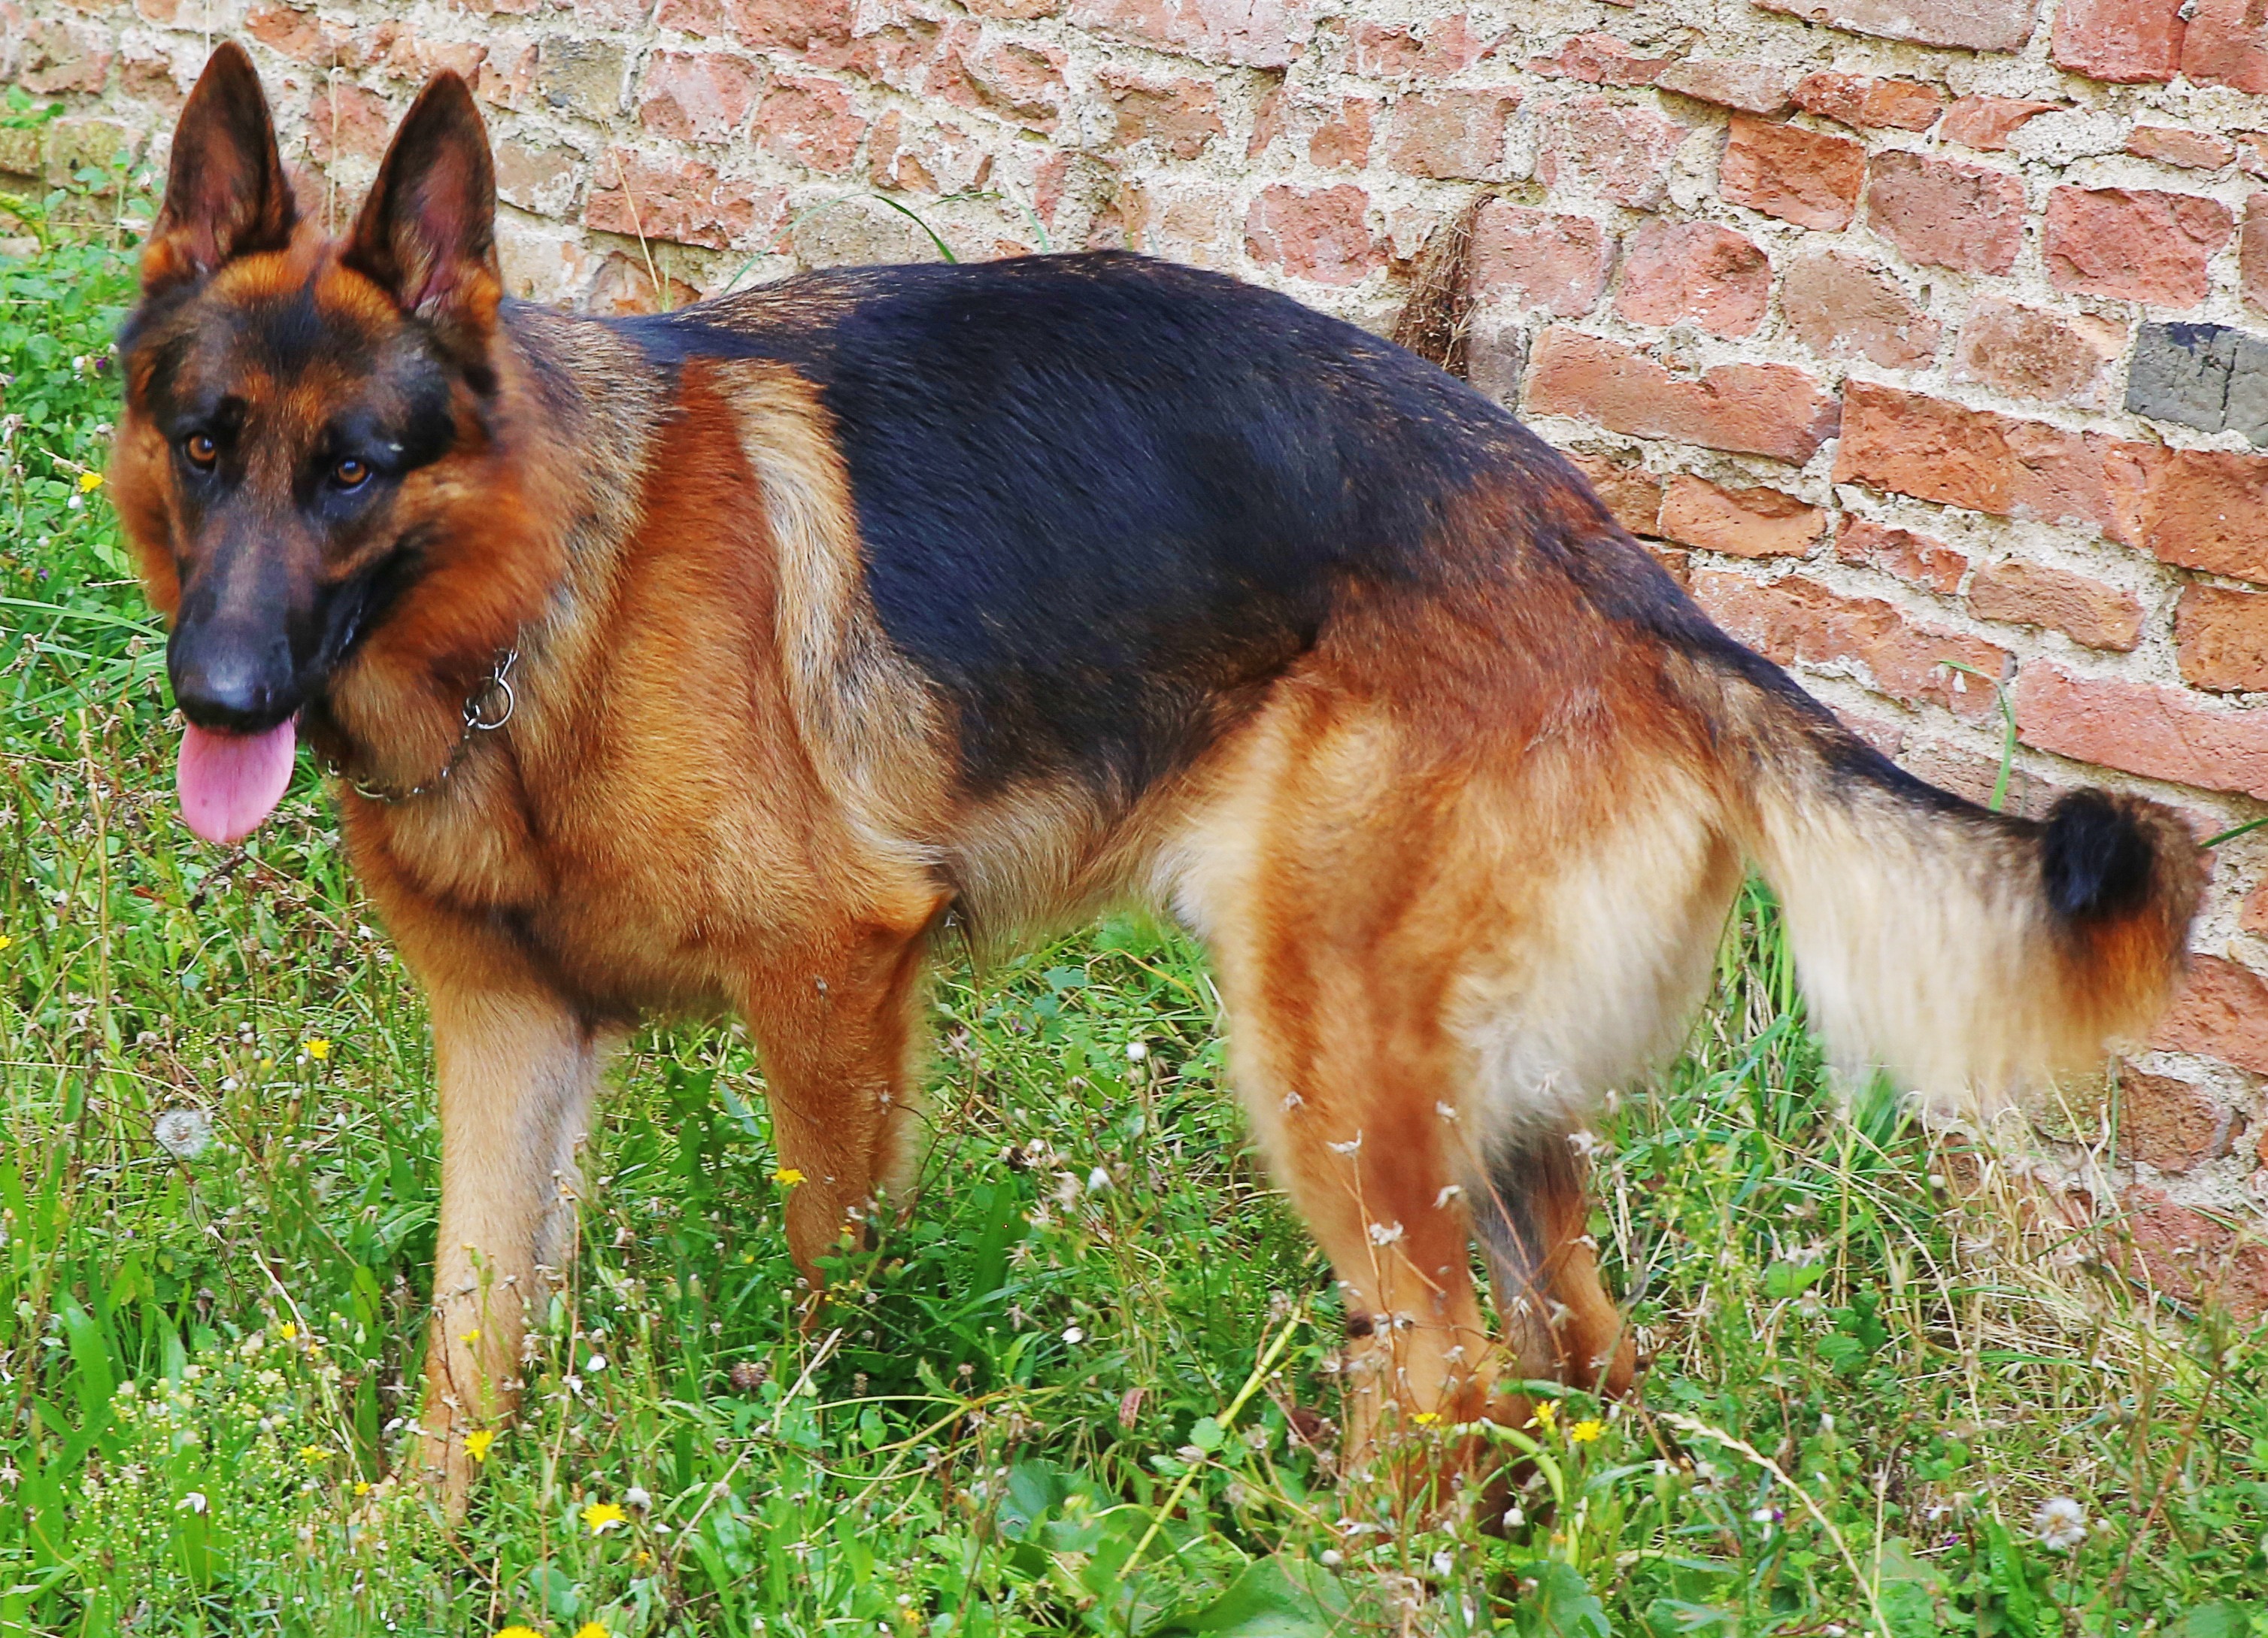
dog, animal, canine, pet, sitting, mammal, german shepherd, furry, vertebrate, domestic, guard, dog breed, breed, trained, companion, purebred, obedient, loyal, old german shepherd dog, intelligent, k9, pedigreed, attentive, dog like mammal, dog breed group, german shepherd dog, tervuren